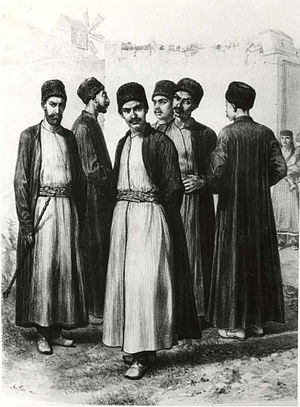
Krim-karaittere / Oprindelse og etnisk identitet
Karaitiske mænd i traditionel dragt fra Krim i 1800-tallet
"Krim-karaitter, også kendt som karaim og qarayer, er et trossamfund af etnisk tyrkiske tilhængere af karaitisk jødedom i Østeuropa. ""Qaray"" er det latinske alfabets stavemåde af karaim-navnet, ""къарай"", mens ""karaim"" er det russiske, ukrainske, litauiske og polske navn for trossamfundet. Fra oprindeligt at have været centreret på Krim etablerede karaitterne samfund i Litauen og andre steder i Europa fra slutningen af middelalderen.